Jules Védrines

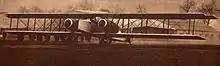
Jules Védrines and his mechanic taking off for the last time in 1919.

After a long delay in Nancy, on 20 November Védrines circumvented the ban by the transparent ruse of heading west on taking off from Nancy, changing course for Prague when out of sight of the airfield. He was tried in absentia for this by the Germans and sentenced to a year's imprisonment. After Prague he proceeded via Sofia, Constantinople (where he pleased the Sultan by dropping a Turkish flag on the Imperial palace), reaching Beirut on 25 December, Jaffa on 27 December, and Heliopolis on 29 December. At Heliopolis he landed at the polo ground at and was greeted by a representative of the Khedive and by the French Agent, who placed a laurel wreath bound with a tricolour around his neck. Shortly after his arrival, he became involved in a dispute with Henri Roux, who had been a passenger in a rival attempt to fly to Cairo. A refusal to retract an accusation of unpatriotic behaviour led to Védrines being challenged to a duel, which he refused, saying he was not brave enough. An attempt by René Quinton, president of the French "Ligue Aérienne", to resolve the matter by asking Védrines to fight or leave Cairo merely resulted in Védrines returning to Paris and challenging Quinton to a duel in Roux's place, Vedrines desiring to fight with French Army revolvers at ten paces. The affair made headlines in the Parisian press for several weeks, but experts in duelling protocol eventually decided that there was no cause for attempted bloodshed.